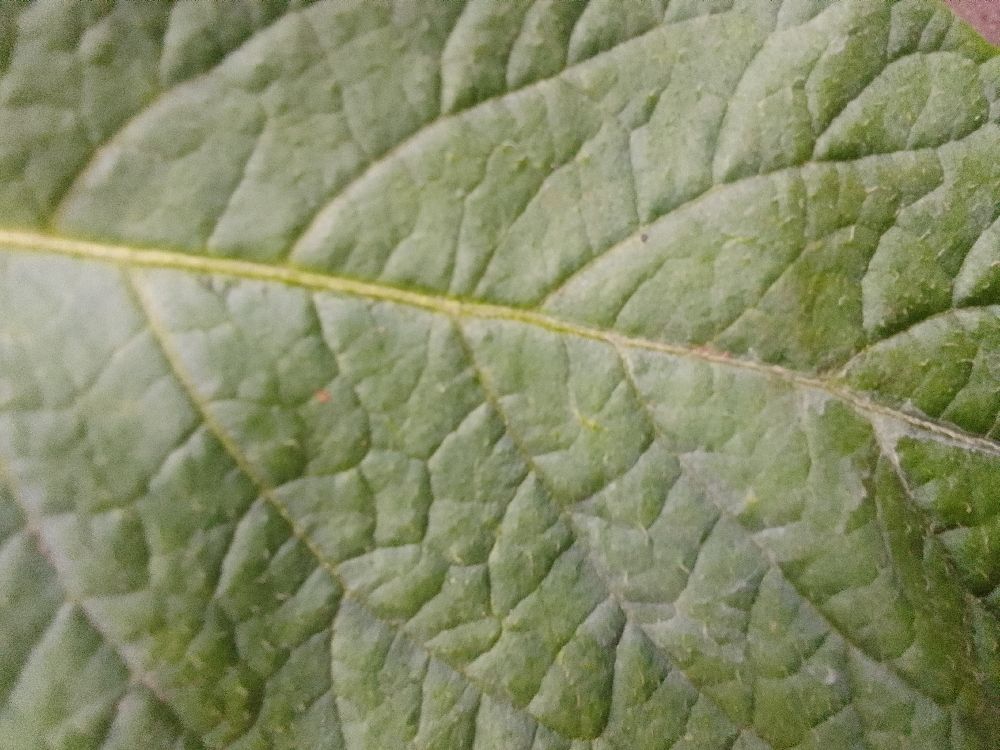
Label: Healthy